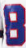
Number: 8